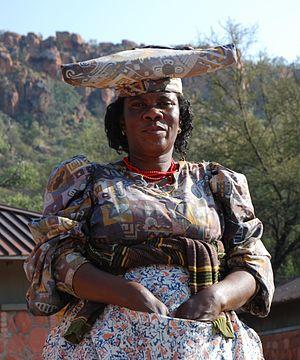
La culture de la Namibie, vaste pays d'Afrique australe, désigne d'abord les pratiques culturelles observables de ses 2 534 000 d'habitants.